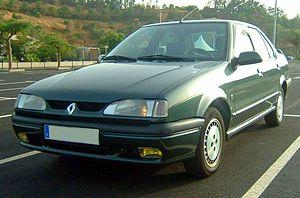
La Renault 19 est une automobile française commercialisée de 1988 à 1996 en Europe, mais produite jusqu'à fin 2000 pour les pays d'Amérique du Sud. Elle fut la dernière Renault à recevoir un numéro pour nom. Un restylage a eu lieu en 1992, inaugurant la seconde version de la voiture. Sa plate-forme est celle des Renault 9 et Renault 11 qu'elle remplace, cette base servira également à la Mégane. Son « moteur E », dit « Energy », est réputé pour sa fiabilité et sa longévité. À l'époque, la R19 fut la voiture étendard de Renault qui souhaitait à la fois pénétrer le marché allemand et redorer son blason avec une finition et une fiabilité exemplaires. La voiture fut assemblée dans des usines robotisées, et pour l'époque futuristes, et ce notamment à Douai. De fait, en dépit de ses lignes jugées banales, la R19 a été considérée, lors de sa sortie, comme un gigantesque pas en avant du constructeur vers une plus grande qualité de fabrication. Elle fut d'ailleurs la voiture étrangère la plus vendue en Allemagne en 1989 et 1990.